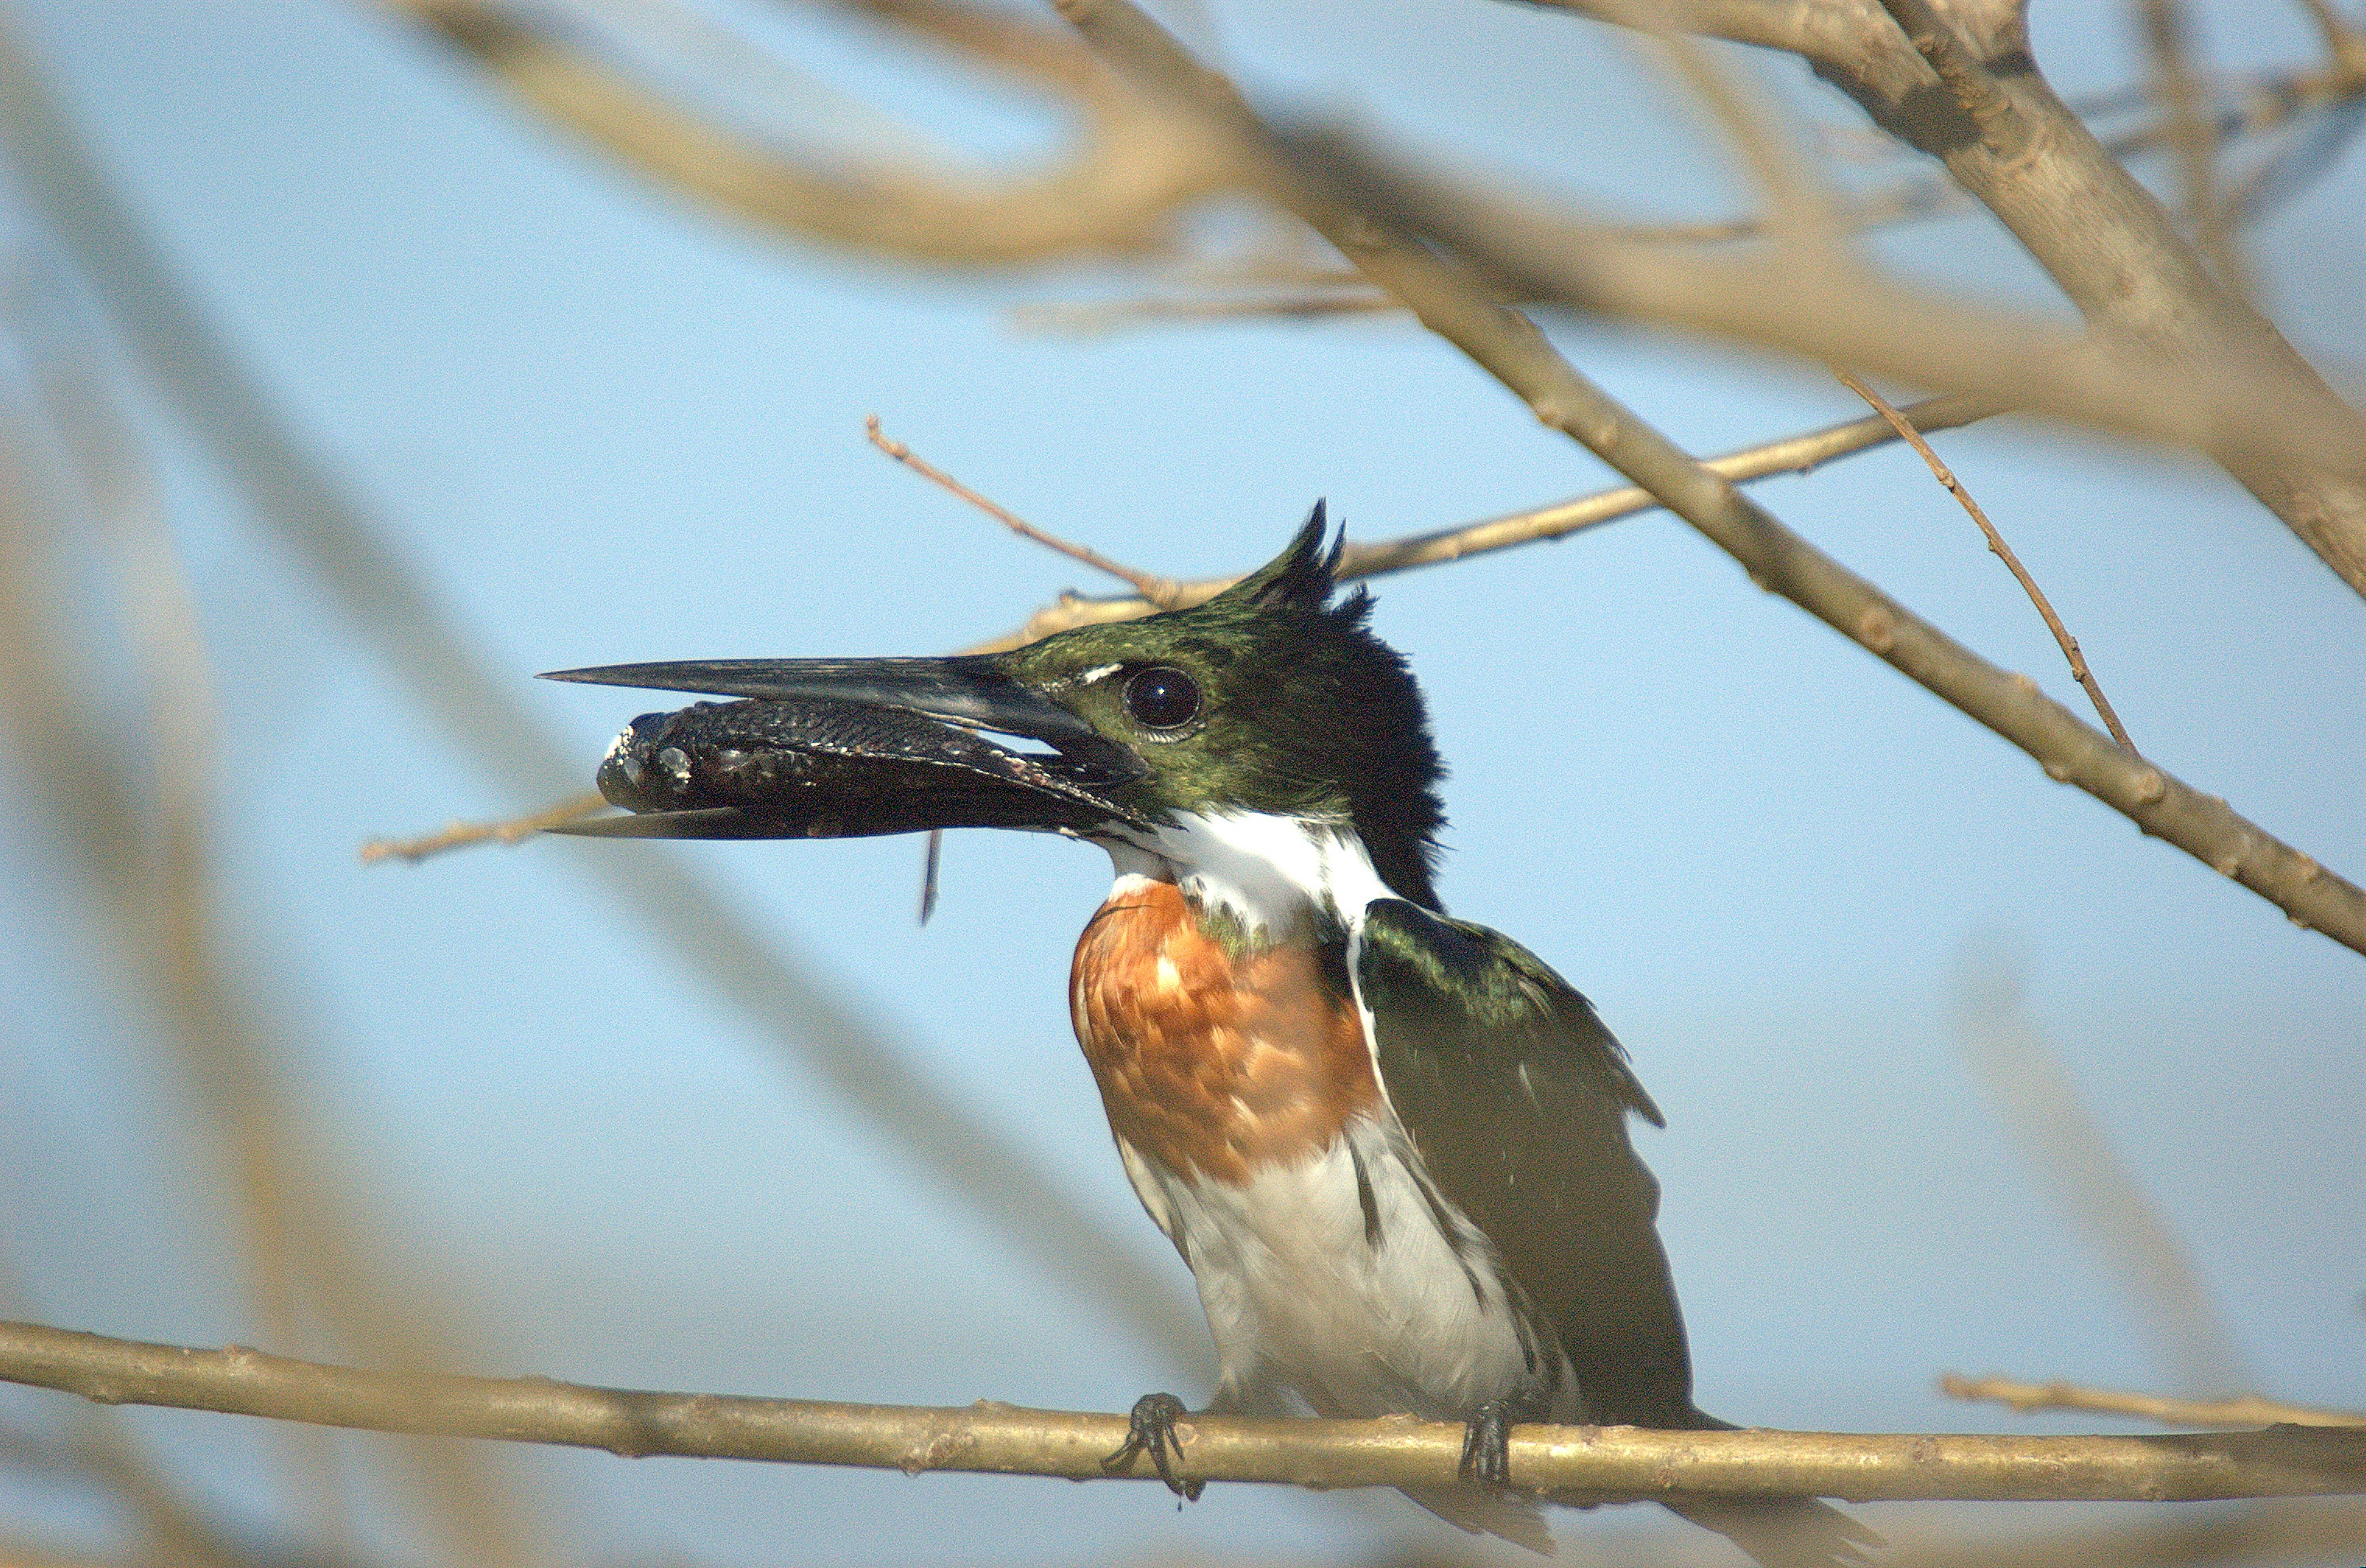
nature, branch, bird, wing, animal, wildlife, beak, fauna, vertebrate, kingfisher, old world flycatcher, llanos, perching bird, nightingale